Zhengzhou Xinzheng International Airport

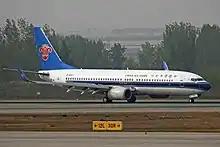
A China Southern Airlines Boeing 737-800 on runway 12L

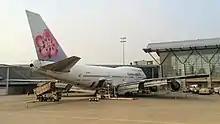
A China Airlines Boeing 747-400 parked at Terminal 1 in 2015

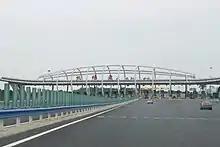
Airport toll station

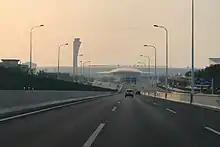
The long Yingbin Elevated Road connects the airport with S1 and G4 expressways.

Airport rail link is served by Zhengzhou–Xinzheng Airport intercity railway and Zhengzhou Metro Chengjiao line.